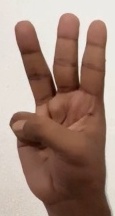
ASL sign: W